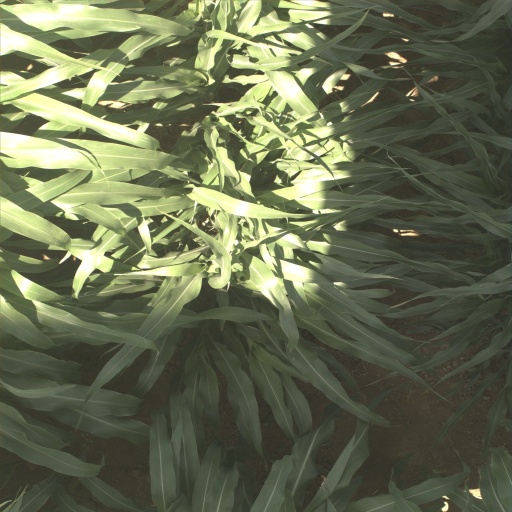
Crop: sorghum